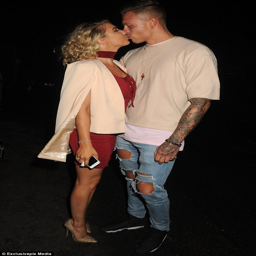
we found love : person is still going strong with person